Dennis McGee

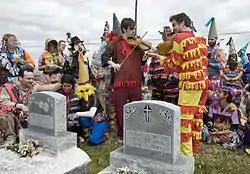
Linzay Young sings with Chris Stafford, Joel Savoy, and Tony Davoren at a "Courir de Mardi Gras" by Dennis McGee's grave.

In the 1970s and 80s, McGee continued to perform with Sady Courville at festivals and special concerts and recorded for various American and French labels including Morningstar, Cinq Planetes, Swallow, and Music of the World.